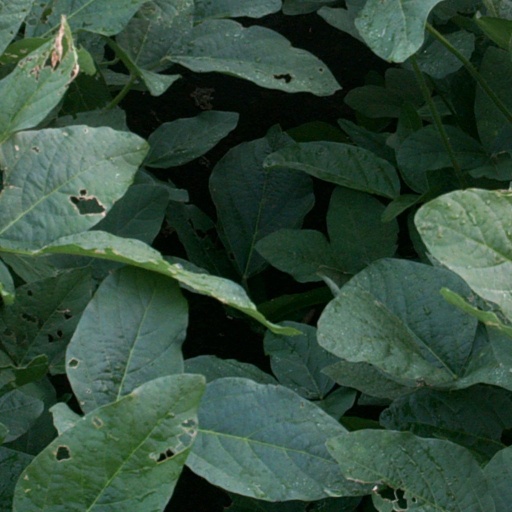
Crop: soybean